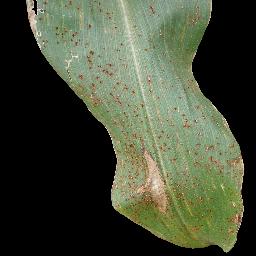
Label: Corn___Common_rust